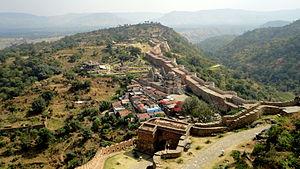
Les forts de colline du Rajasthan un groupe de sites au nord de l'Inde, inscrits au patrimoine mondial depuis 2013. Ils comprennent les forts suivant :